Rudolf Weyr

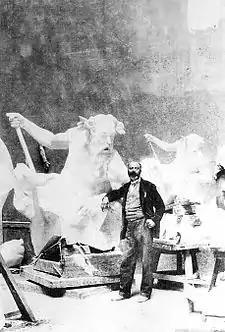
Rudolf Weyr in his workshop with pieces for his monumental fountain "Die Macht zur See" (Power at Sea, 1894)

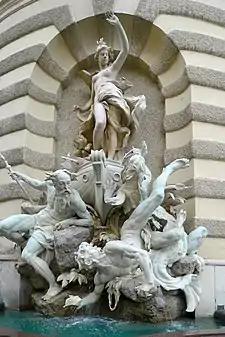
Power at Sea, as it appeared in 2009

Rudolf Weyr, from 14 May 1911, Rudolf Ritter von Weyr (22 March 1847, Vienna - 30 October 1914, Vienna) was an Austrian sculptor in the Neo-Baroque style.